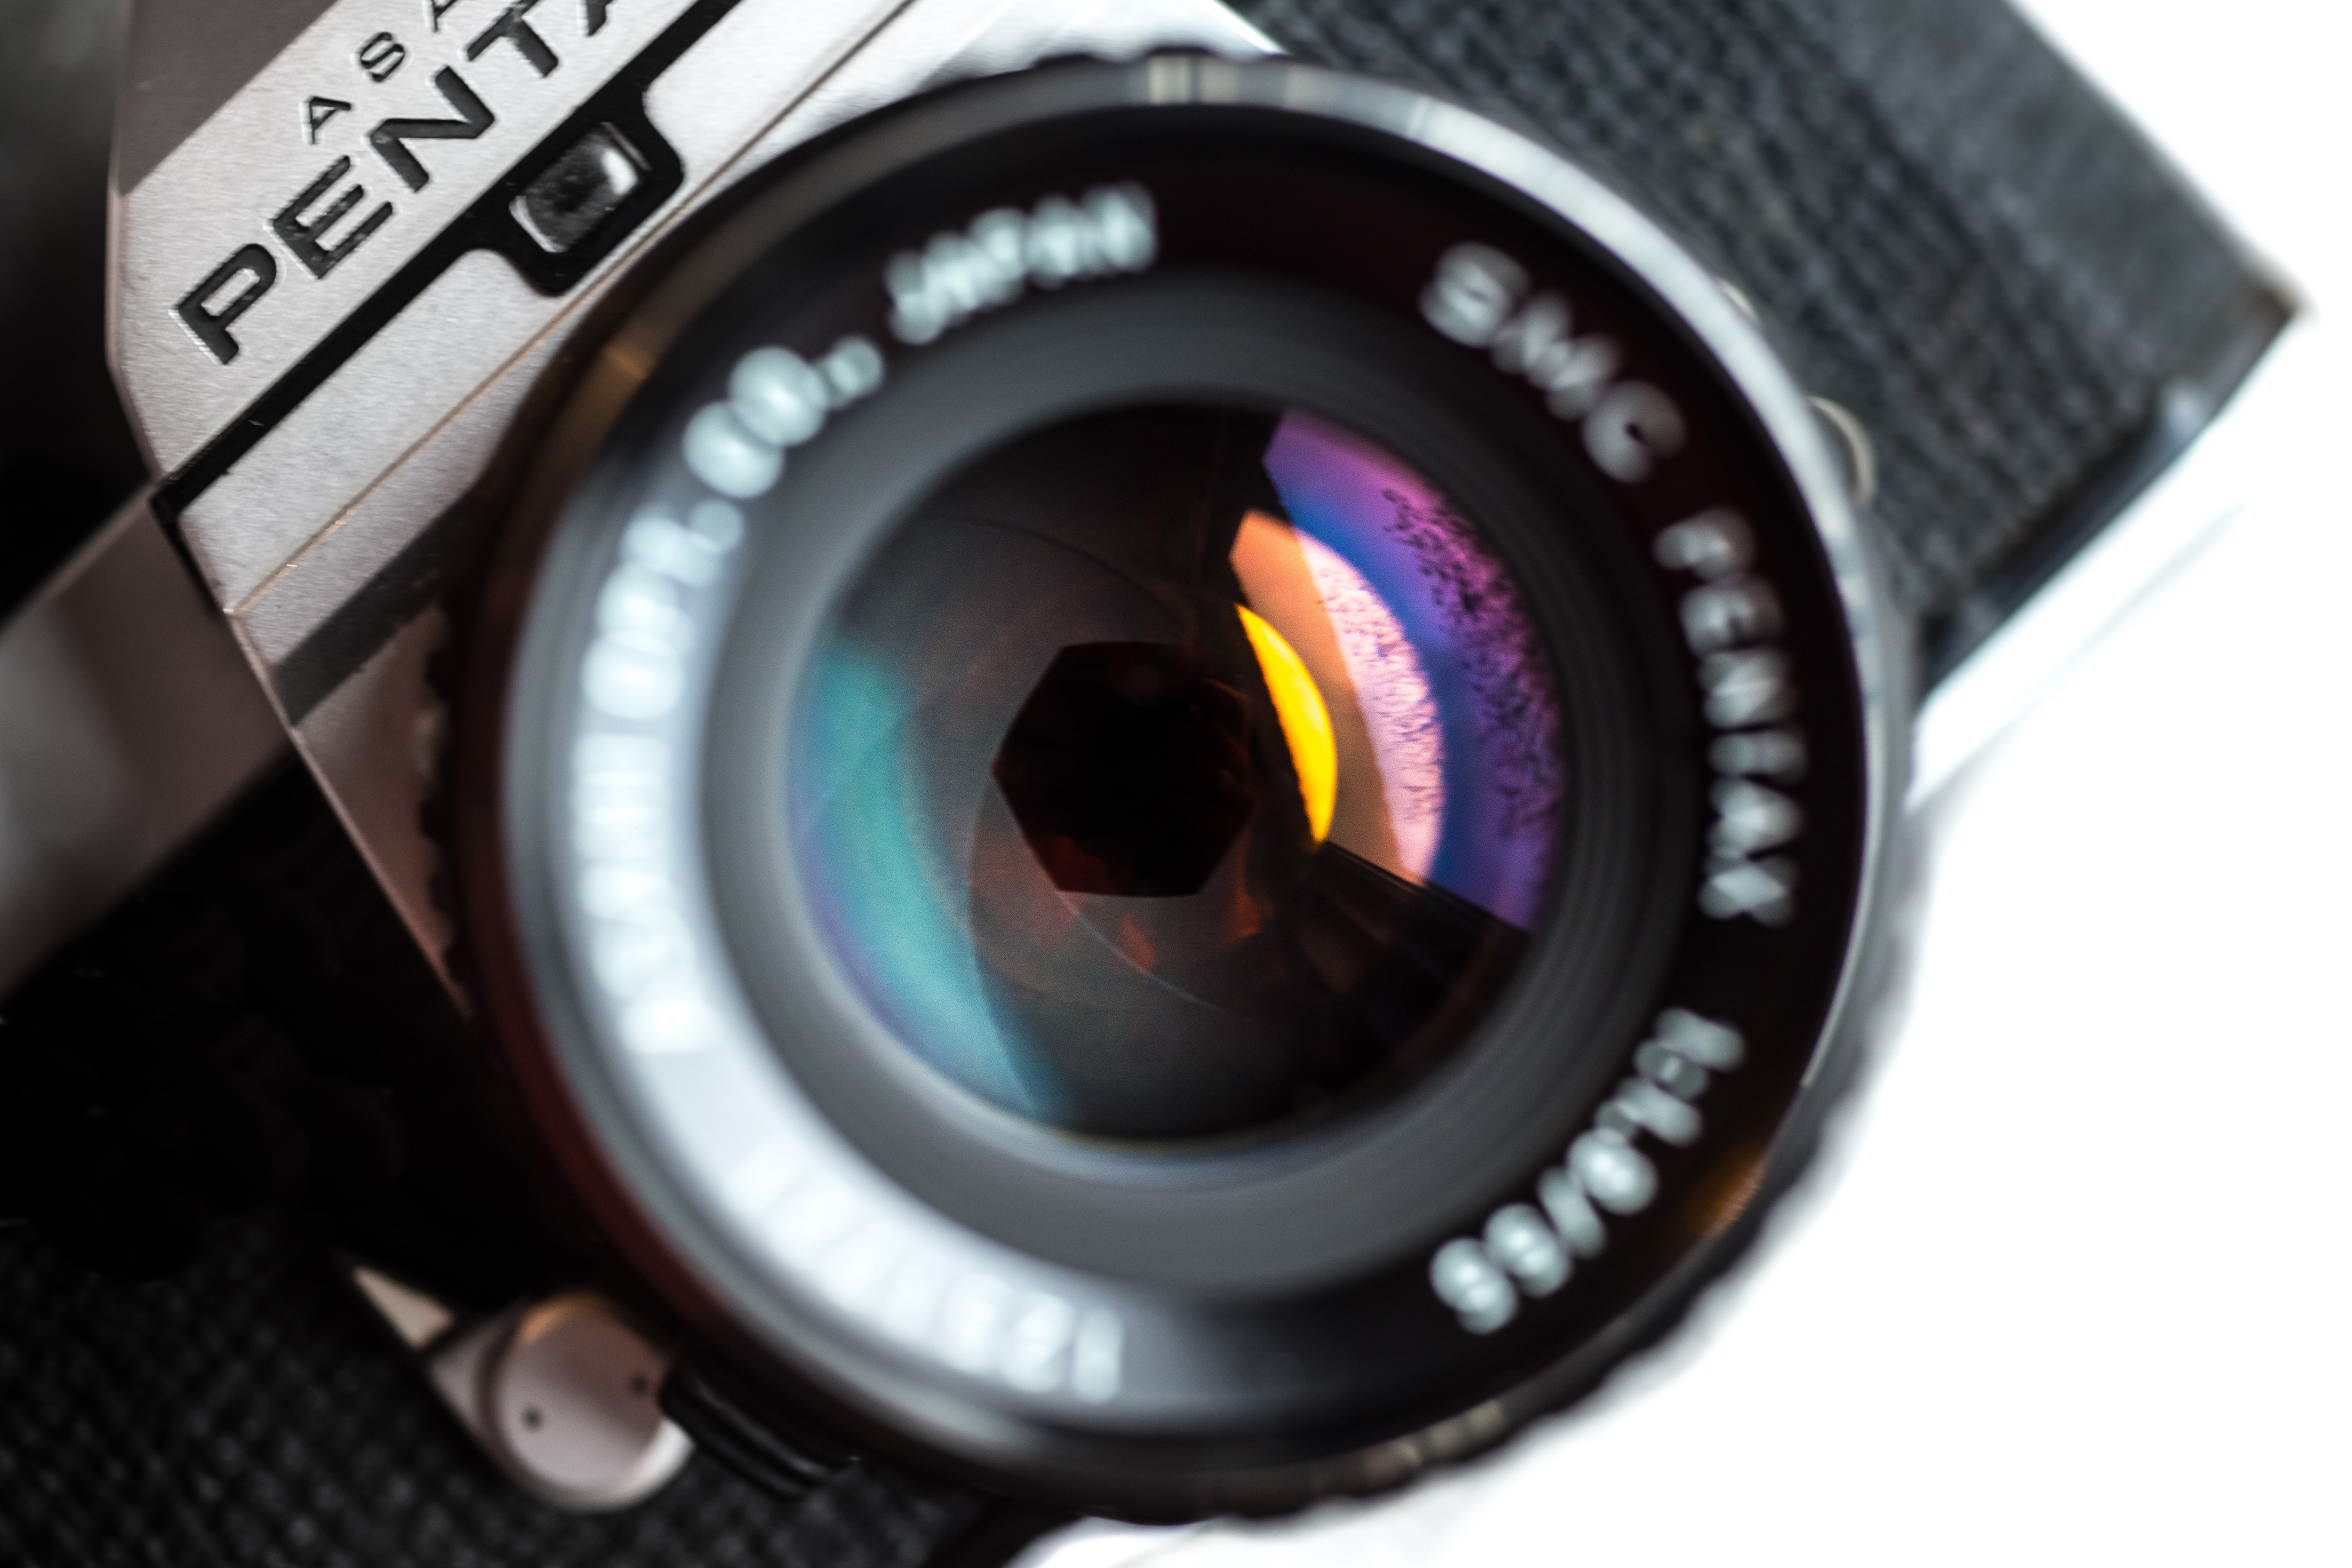
cameras optics, lens, camera lens, camera accessory, camera, product, photography, eye, close up, macro photography, single lens reflex camera, digital camera, mirrorless interchangeable lens camera, optical instrument, teleconverter, stock photography, shutter, reflex camera, electronics, fisheye lens